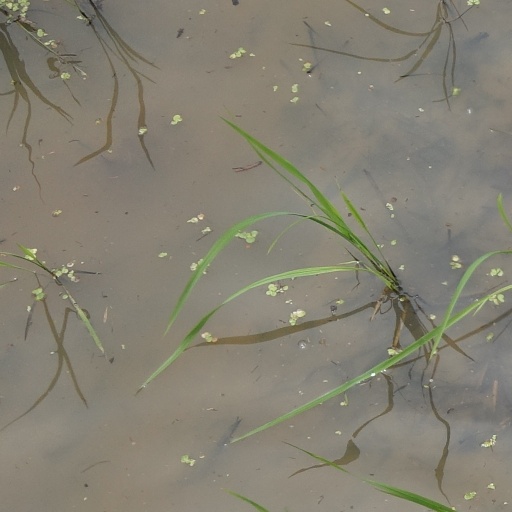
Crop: rice